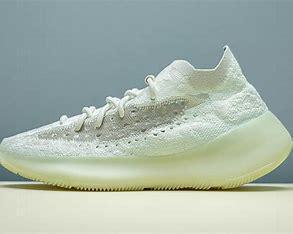
Brand: Adidas
Model: Yeezy Boost 380